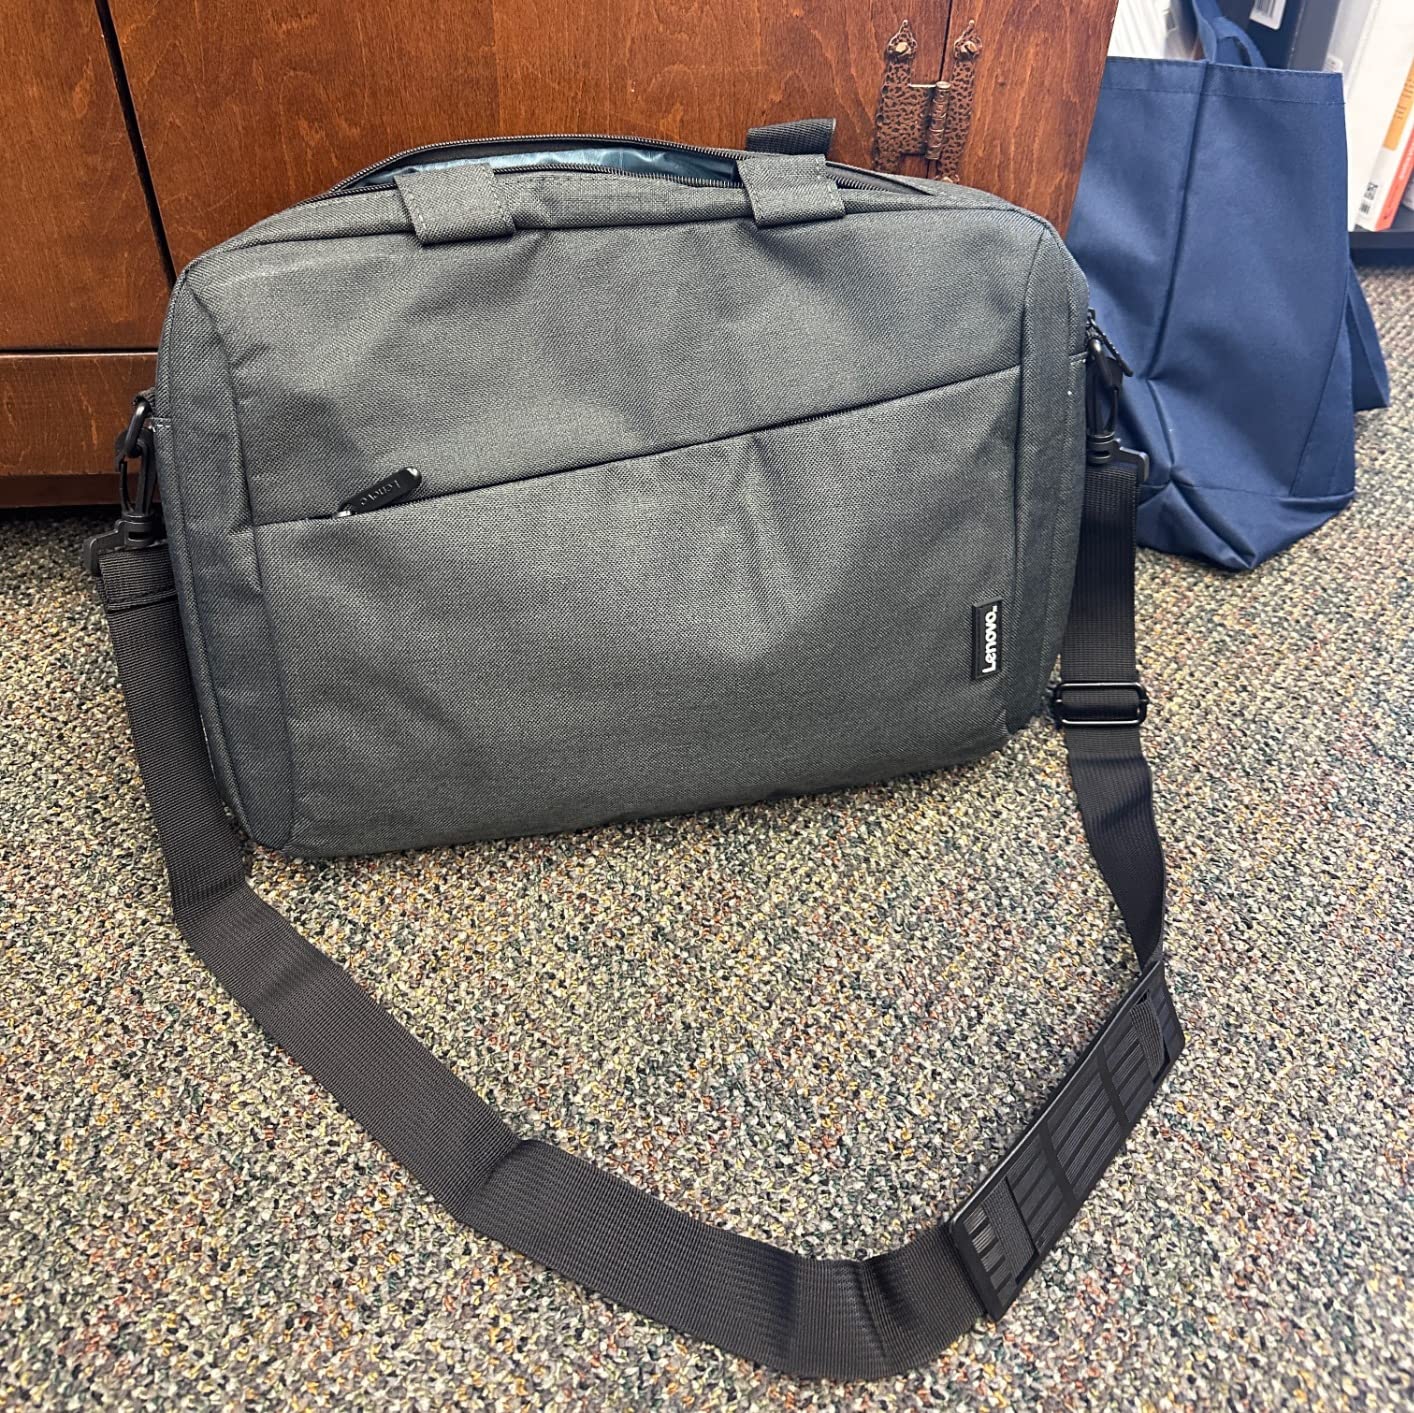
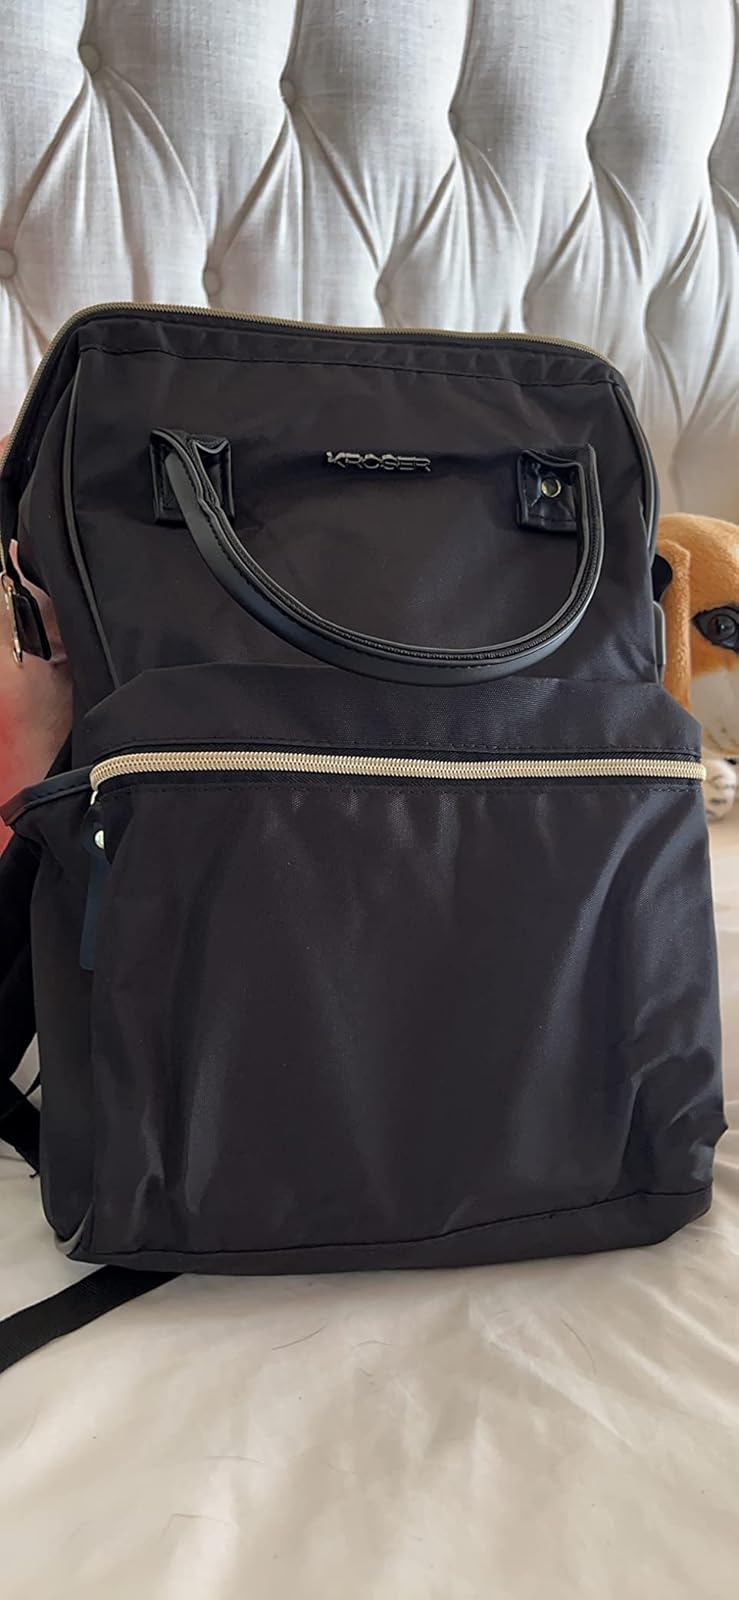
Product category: bag
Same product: no